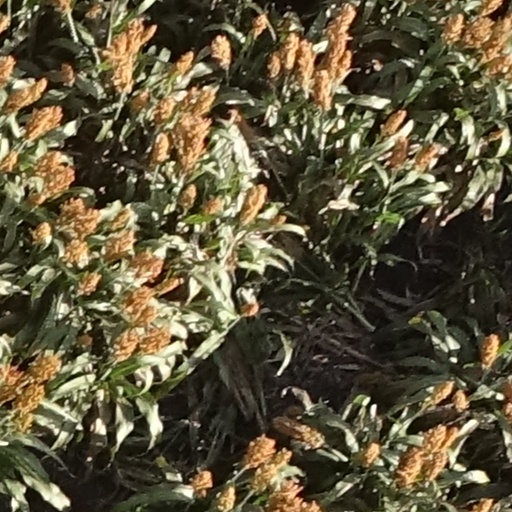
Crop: sorghum